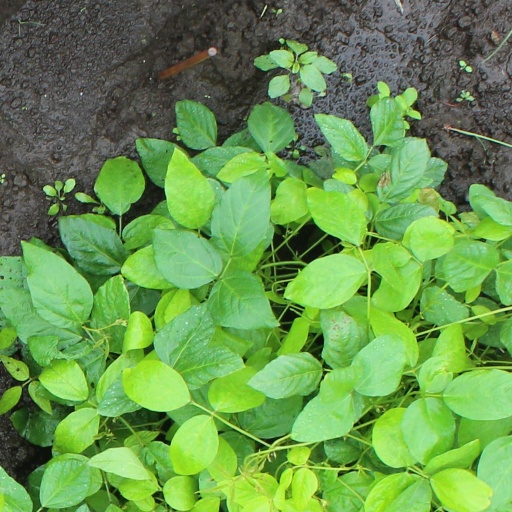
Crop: soybean